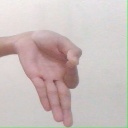
अक्षर: ज्ञ